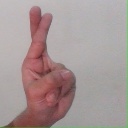
अक्षर: र